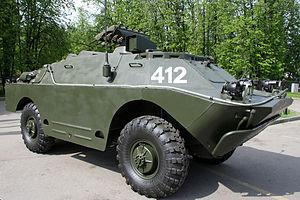
Le 9M113 Konkurs est un missile antichar filoguidé SACLOS de l'Union soviétique. « 9M113 » est la désignation du GRAU pour ce type de missile. Son code OTAN est AT-5 Spandrel.